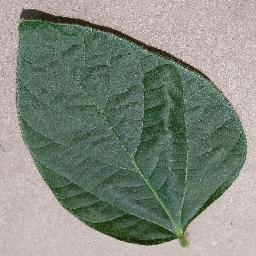
Label: Soybean___healthy